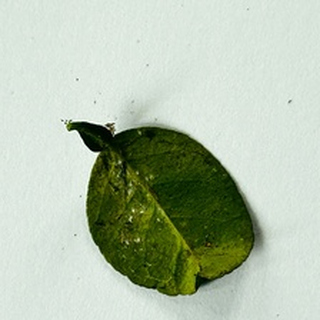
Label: lemon_bacterial_blight